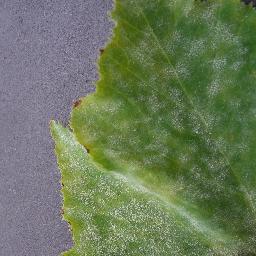
Label: Squash___Powdery_mildew